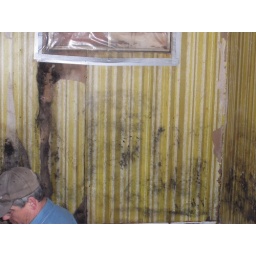
The wall behind the tubsurround in the bathroom